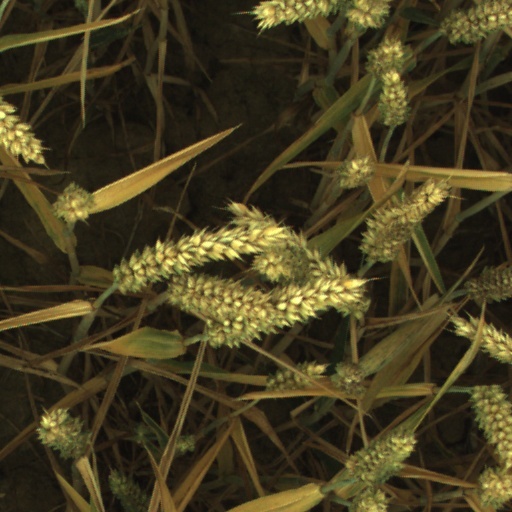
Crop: wheat